Falkenberg (Elster) station

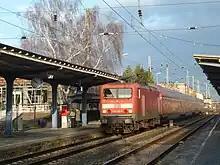
Incoming Regional-Express from Berlin

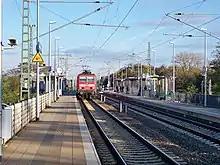
RE to Leipzig at the upper platforms, newly built in 2010/11

Falkenberg was a stop for long-distance traffic for a long time from the time it became a railway junction. In the north–south direction, the Berlin–Dresden railway, after its completion in 1875, competed with the Anhalt line via Falkenberg for traffic from Berlin towards Dresden and Chemnitz. This competition continued until the late 1960s despite the nationalisation of both companies. Often the trains ran on the Anhalt line to Röderau station near Riesa, where it divided with one part of the train continuing to Chemnitz and the other to Dresden, where part of it continued to Prague. Almost all of these trains stopped in Falkenberg.